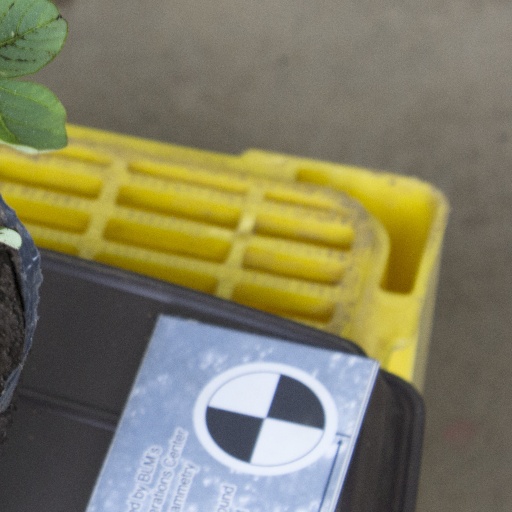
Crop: soybean